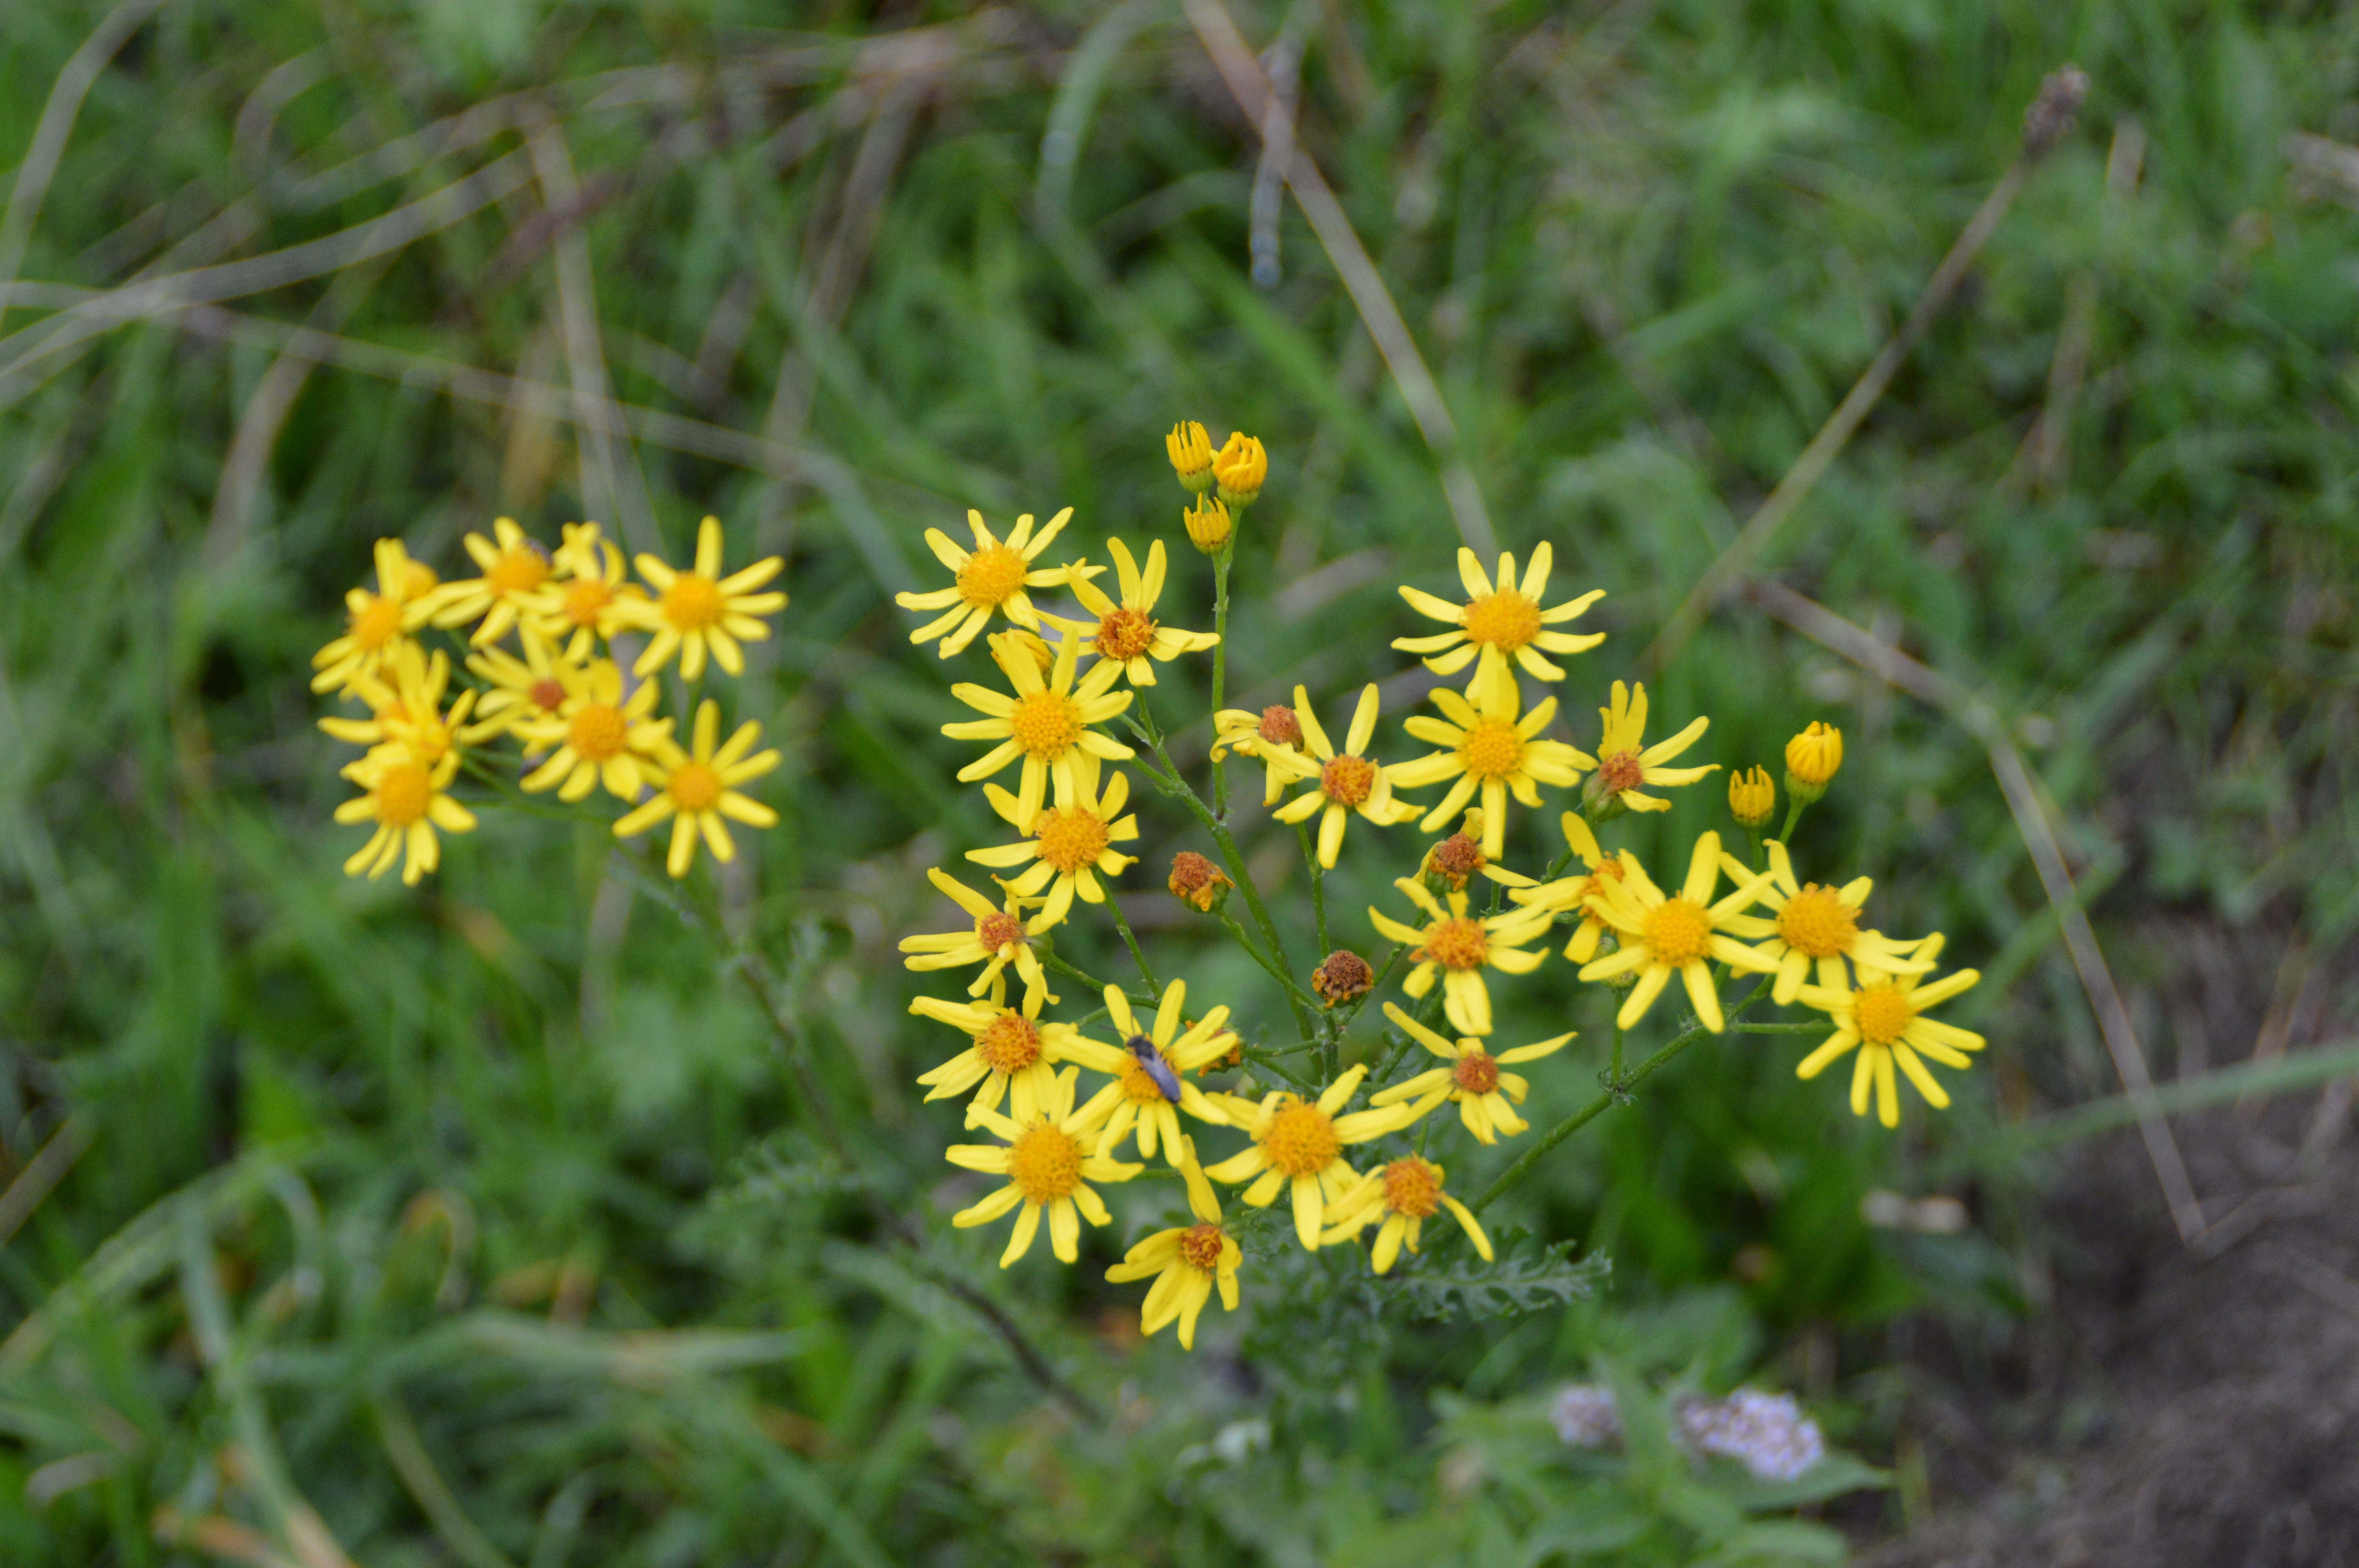
nature, blossom, plant, meadow, prairie, flower, bloom, herb, botany, yellow, flora, wildflower, pointed flower, toxic, macro photography, flowering plant, daisy family, jacob ragweed, land plant